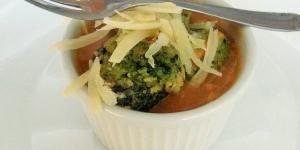
albondigas de arroz y espinacas